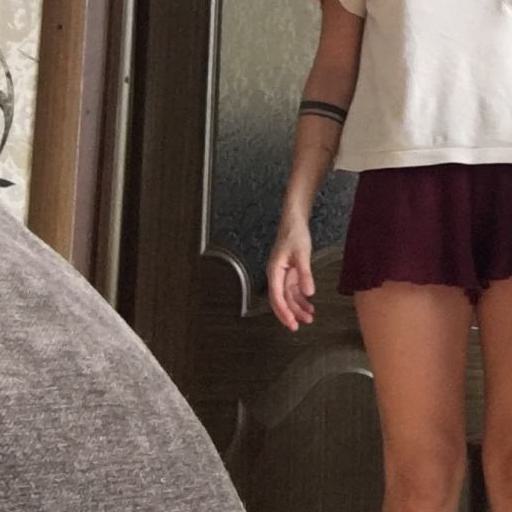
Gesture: no_gesture